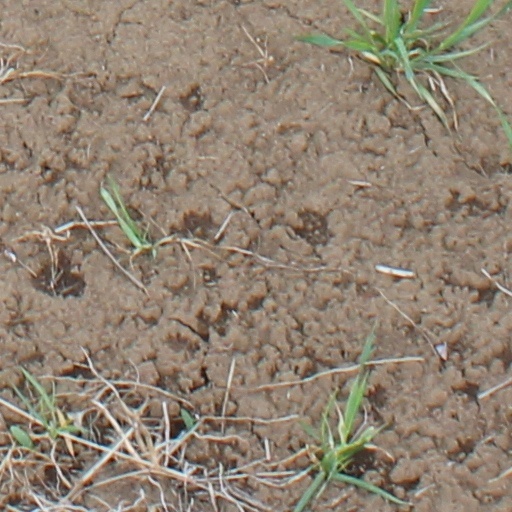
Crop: wheat